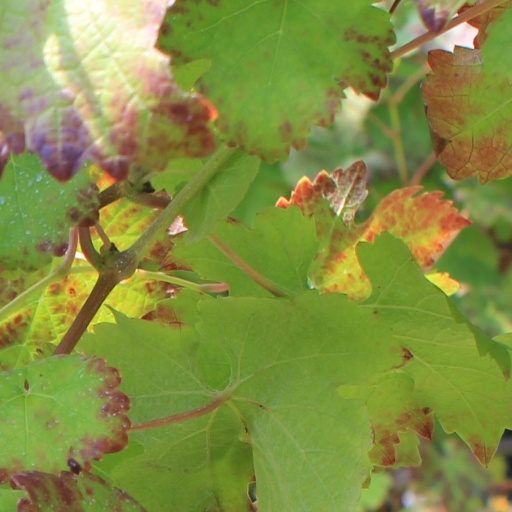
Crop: grape